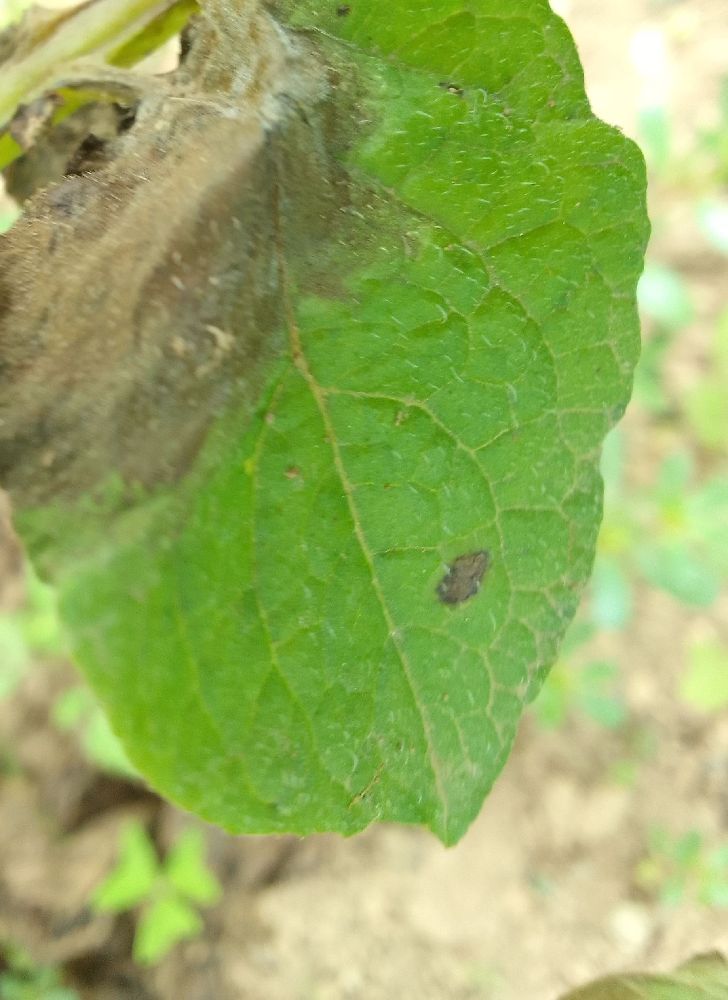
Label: Late blight